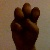
The image shows a hand gesture representing the letter 'E' in Indian Sign Language.